Fulham

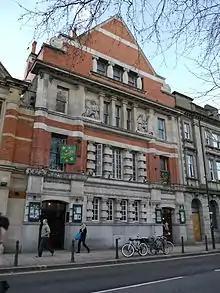
Fulham Baths

Fulham is part of two constituencies: one, Hammersmith bounded by the north side of the Lillie Road, is represented by Andy Slaughter for Labour, the other, Chelsea and Fulham parliamentary seat is currently held by Ben Coleman for the Labour since 2024. It had been held by Greg Hands and the Conservatives for many years before this. Fulham was formerly a part of the Hammersmith and Fulham parliamentary constituency which was dissolved in 2010 to form the current seats. However, parts of Fulham continue to score highly on the Jarman Index, indicating poor health outcomes due to adverse socio-economic factors.